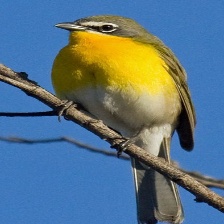
Species: YELLOW BREASTED CHAT
Scientific name: ICTERIA VIRENS